Herman George Scheffauer

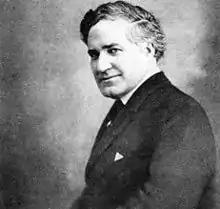
Hermann Scheffauer

Herman George Scheffauer (February 3, 1876 – October 7, 1927) was a German-American poet, architect, writer, dramatist, journalist, and translator.